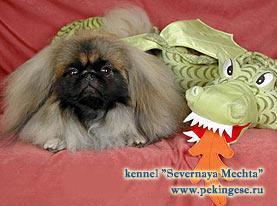
Pekinese